Saadhu (film)

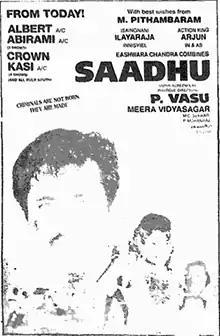
Theatrical release poster

Saadhu is a 1994 Indian Tamil-language action film written and directed by P. Vasu, starring Arjun and Raveena Tandon, with Vijayakumar, Goundamani and Radha Ravi in supporting roles. The film marked the debut of Raveena Tandon in Tamil cinema. It was released on 22 July 1994 and became a flop at the box office.